Operation Bamenda Clean

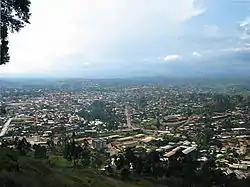
View of Bamenda

Throughout the Anglophone Crisis, armed separatists had used motorcycles to carry out hit-and-run attacks against soldiers and police officers, and the Cameroonian security forces wished to deprive them of bases of operation in the city and its vicinity. On September 4, the Mayor of Bamenda outlawed motorcycles in the city, to which separatists responded by threatening to bring all traffic to a halt. Three days prior to the official launch of the operations, soldiers from the Rapid Intervention Battalion had killed a prominent Ambazonian general in Bamenda named Luca Fonteh, known as the nom de guerre "General Mad Dog".